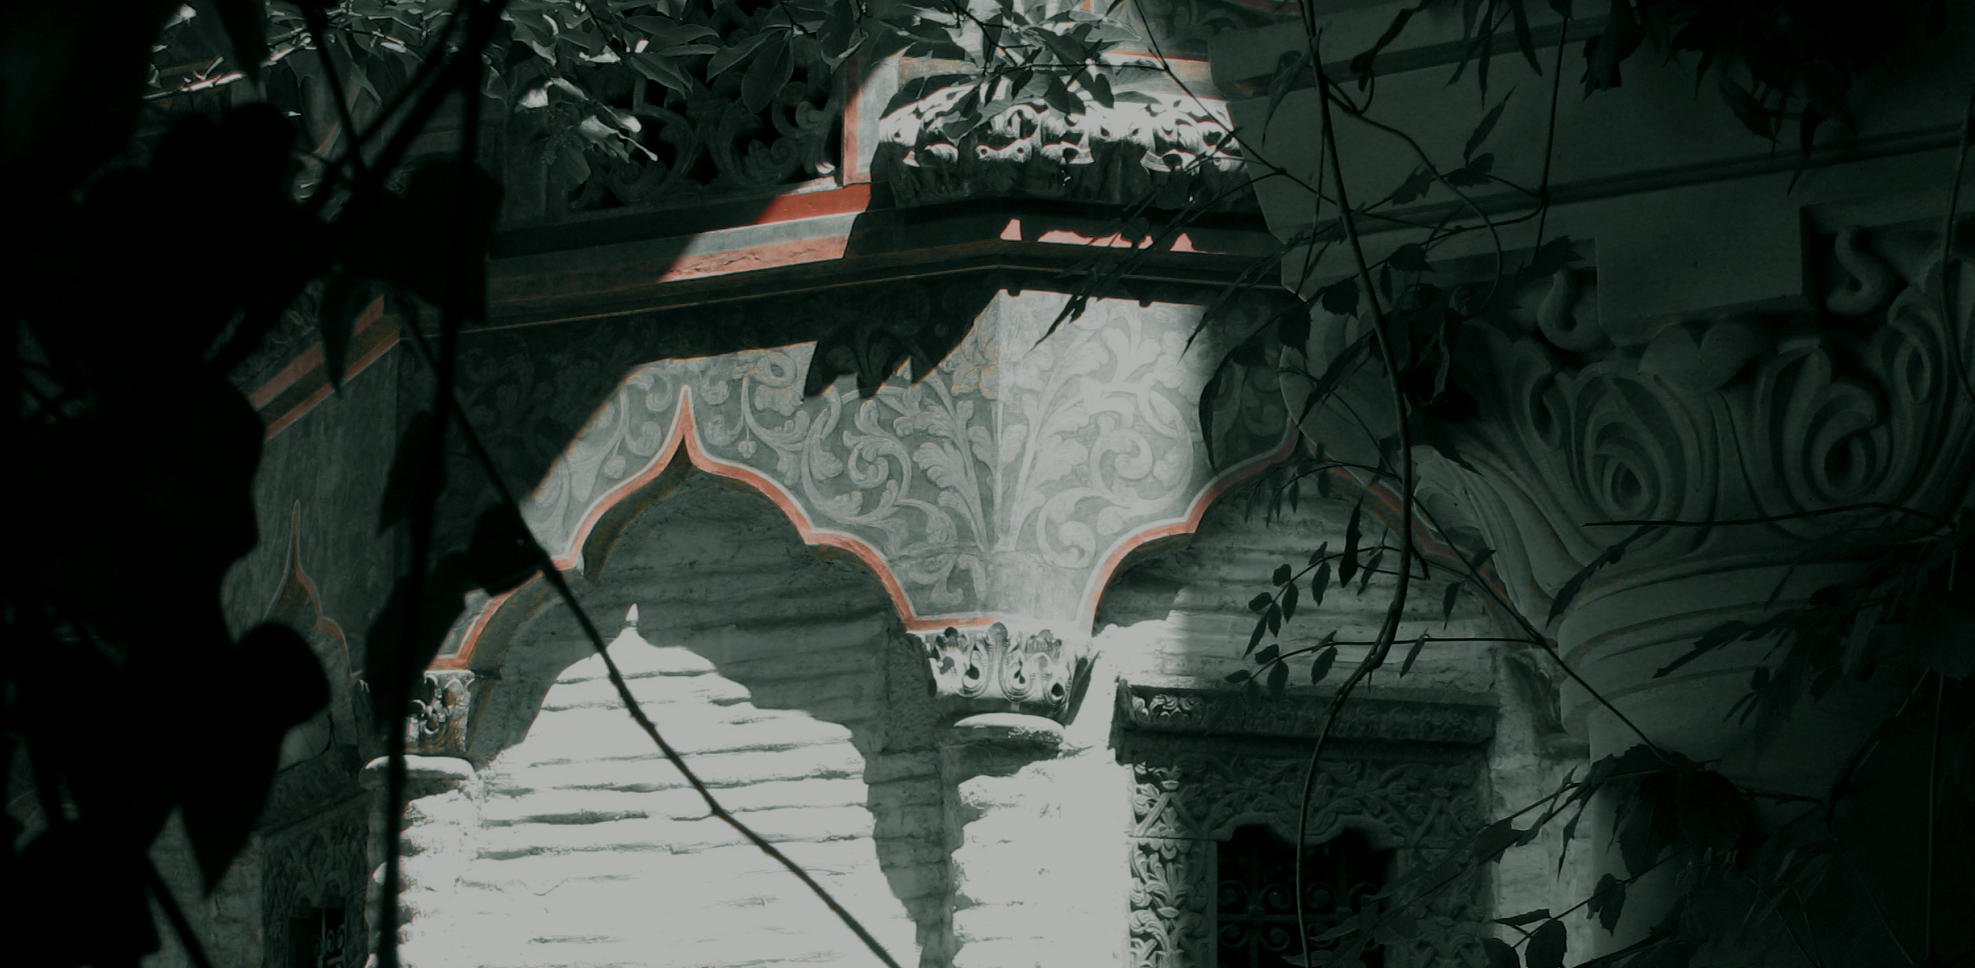
architecture, building, europe, religion, darkness, church, christian, religious, art, cool image, monastery, churches, christianity, romana, orthodox, eastern, romania, bucharest, roumanie, convent, screenshot, bor, biserica, arhitectura, orthodoxy, romanian, ortodoxa, ortodox, manastirea, manastire, ortodoxia, ortodoxie, cretinism, cretin, ecclesiastical, bisericeasc, cladire, edificiu, bucuresti, centrulvechi, lipscani, stavro, stavropoleos, brancovenesc, thethinredline